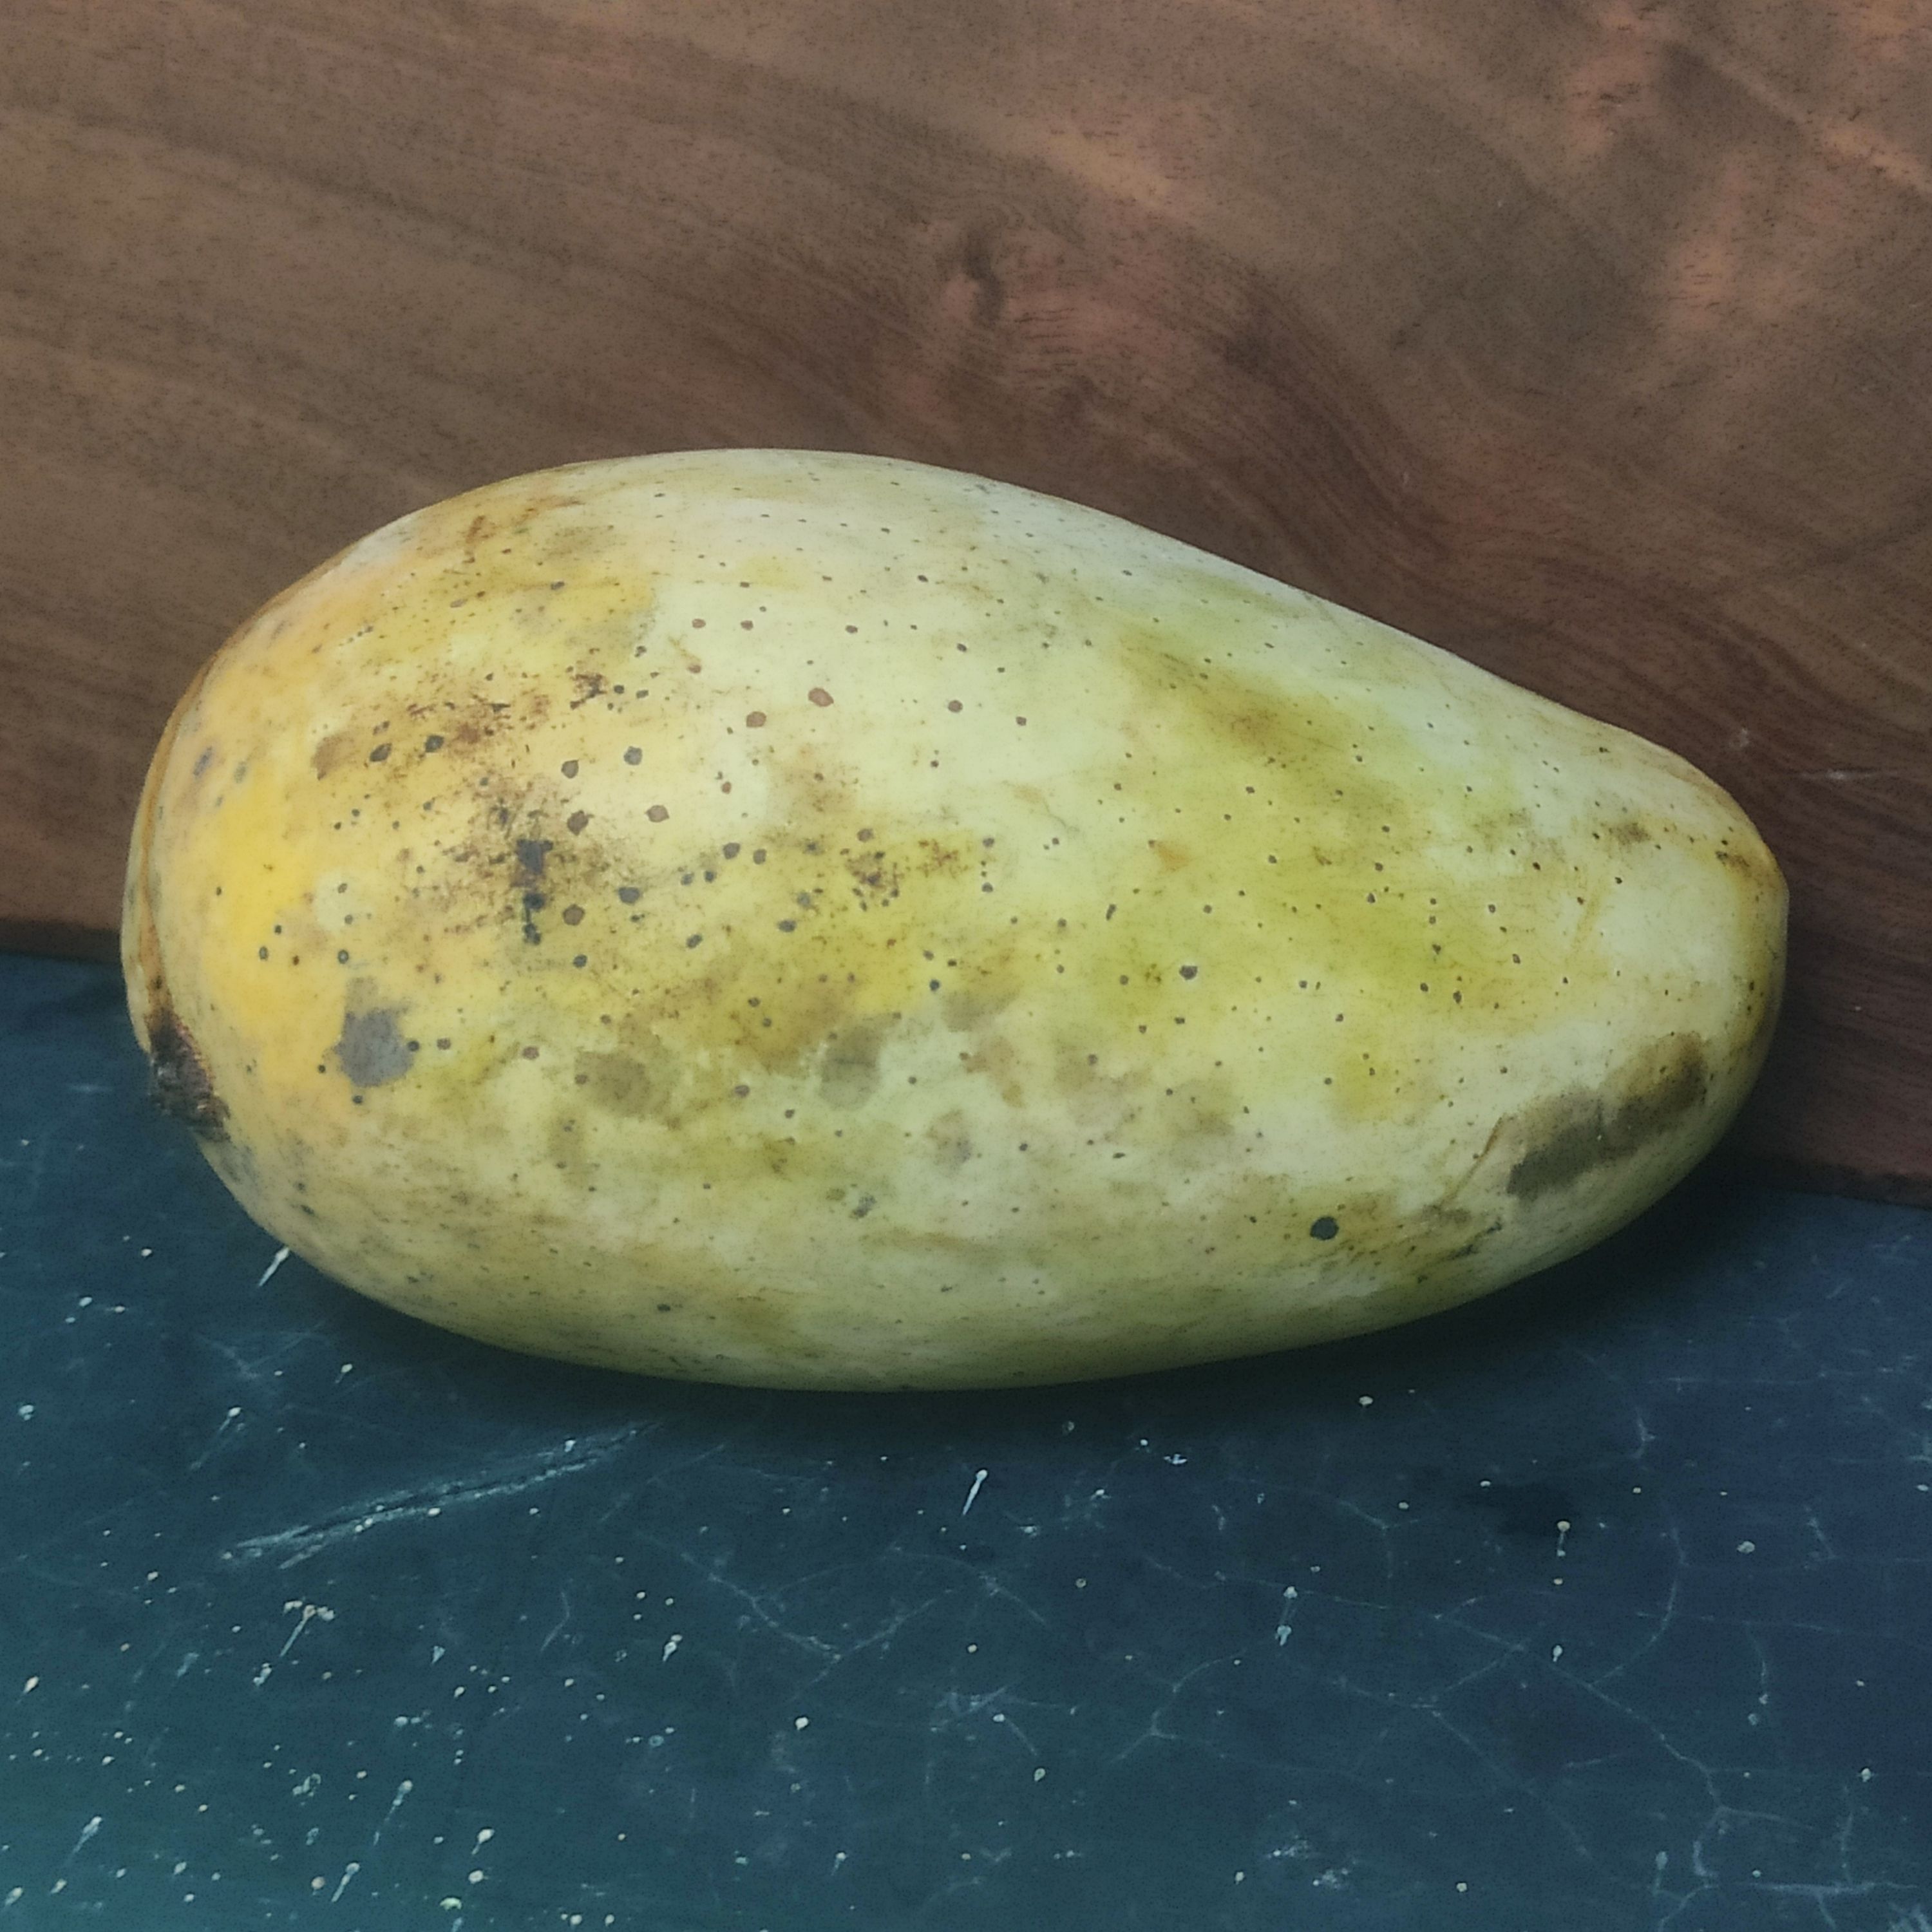
Fruit: mango
Grade: 2nd-grade